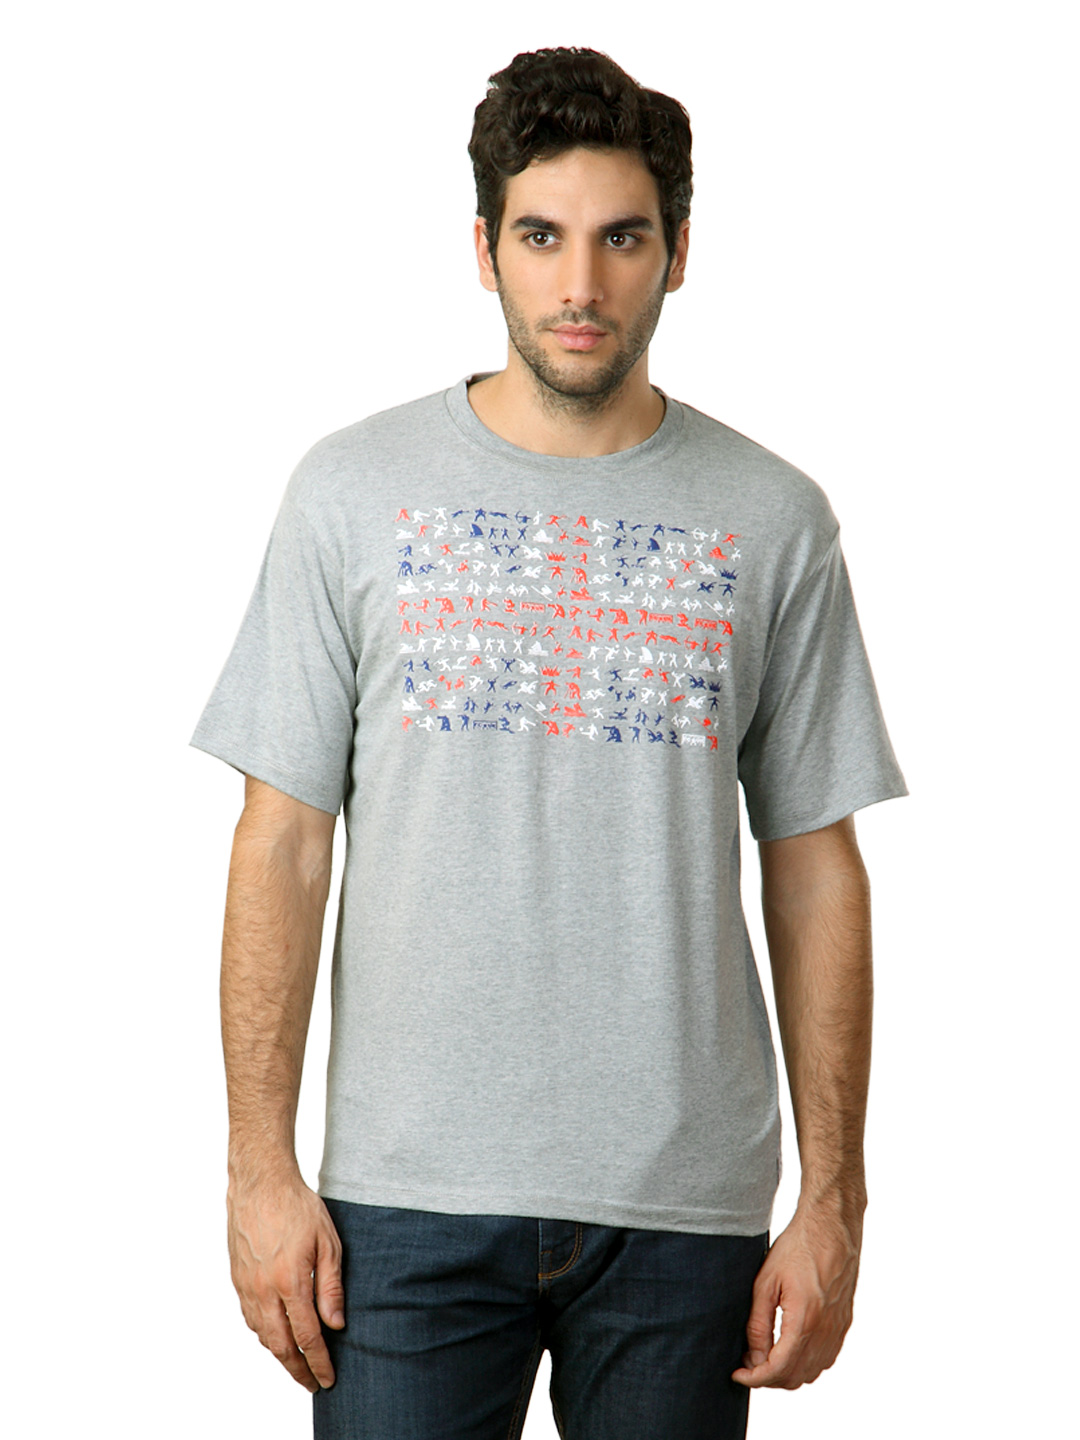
French Connection Men Grey Melange T-shirt
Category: Apparel / Topwear / Tshirts
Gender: Men
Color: Grey Melange
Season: Summer 2012
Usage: Casual